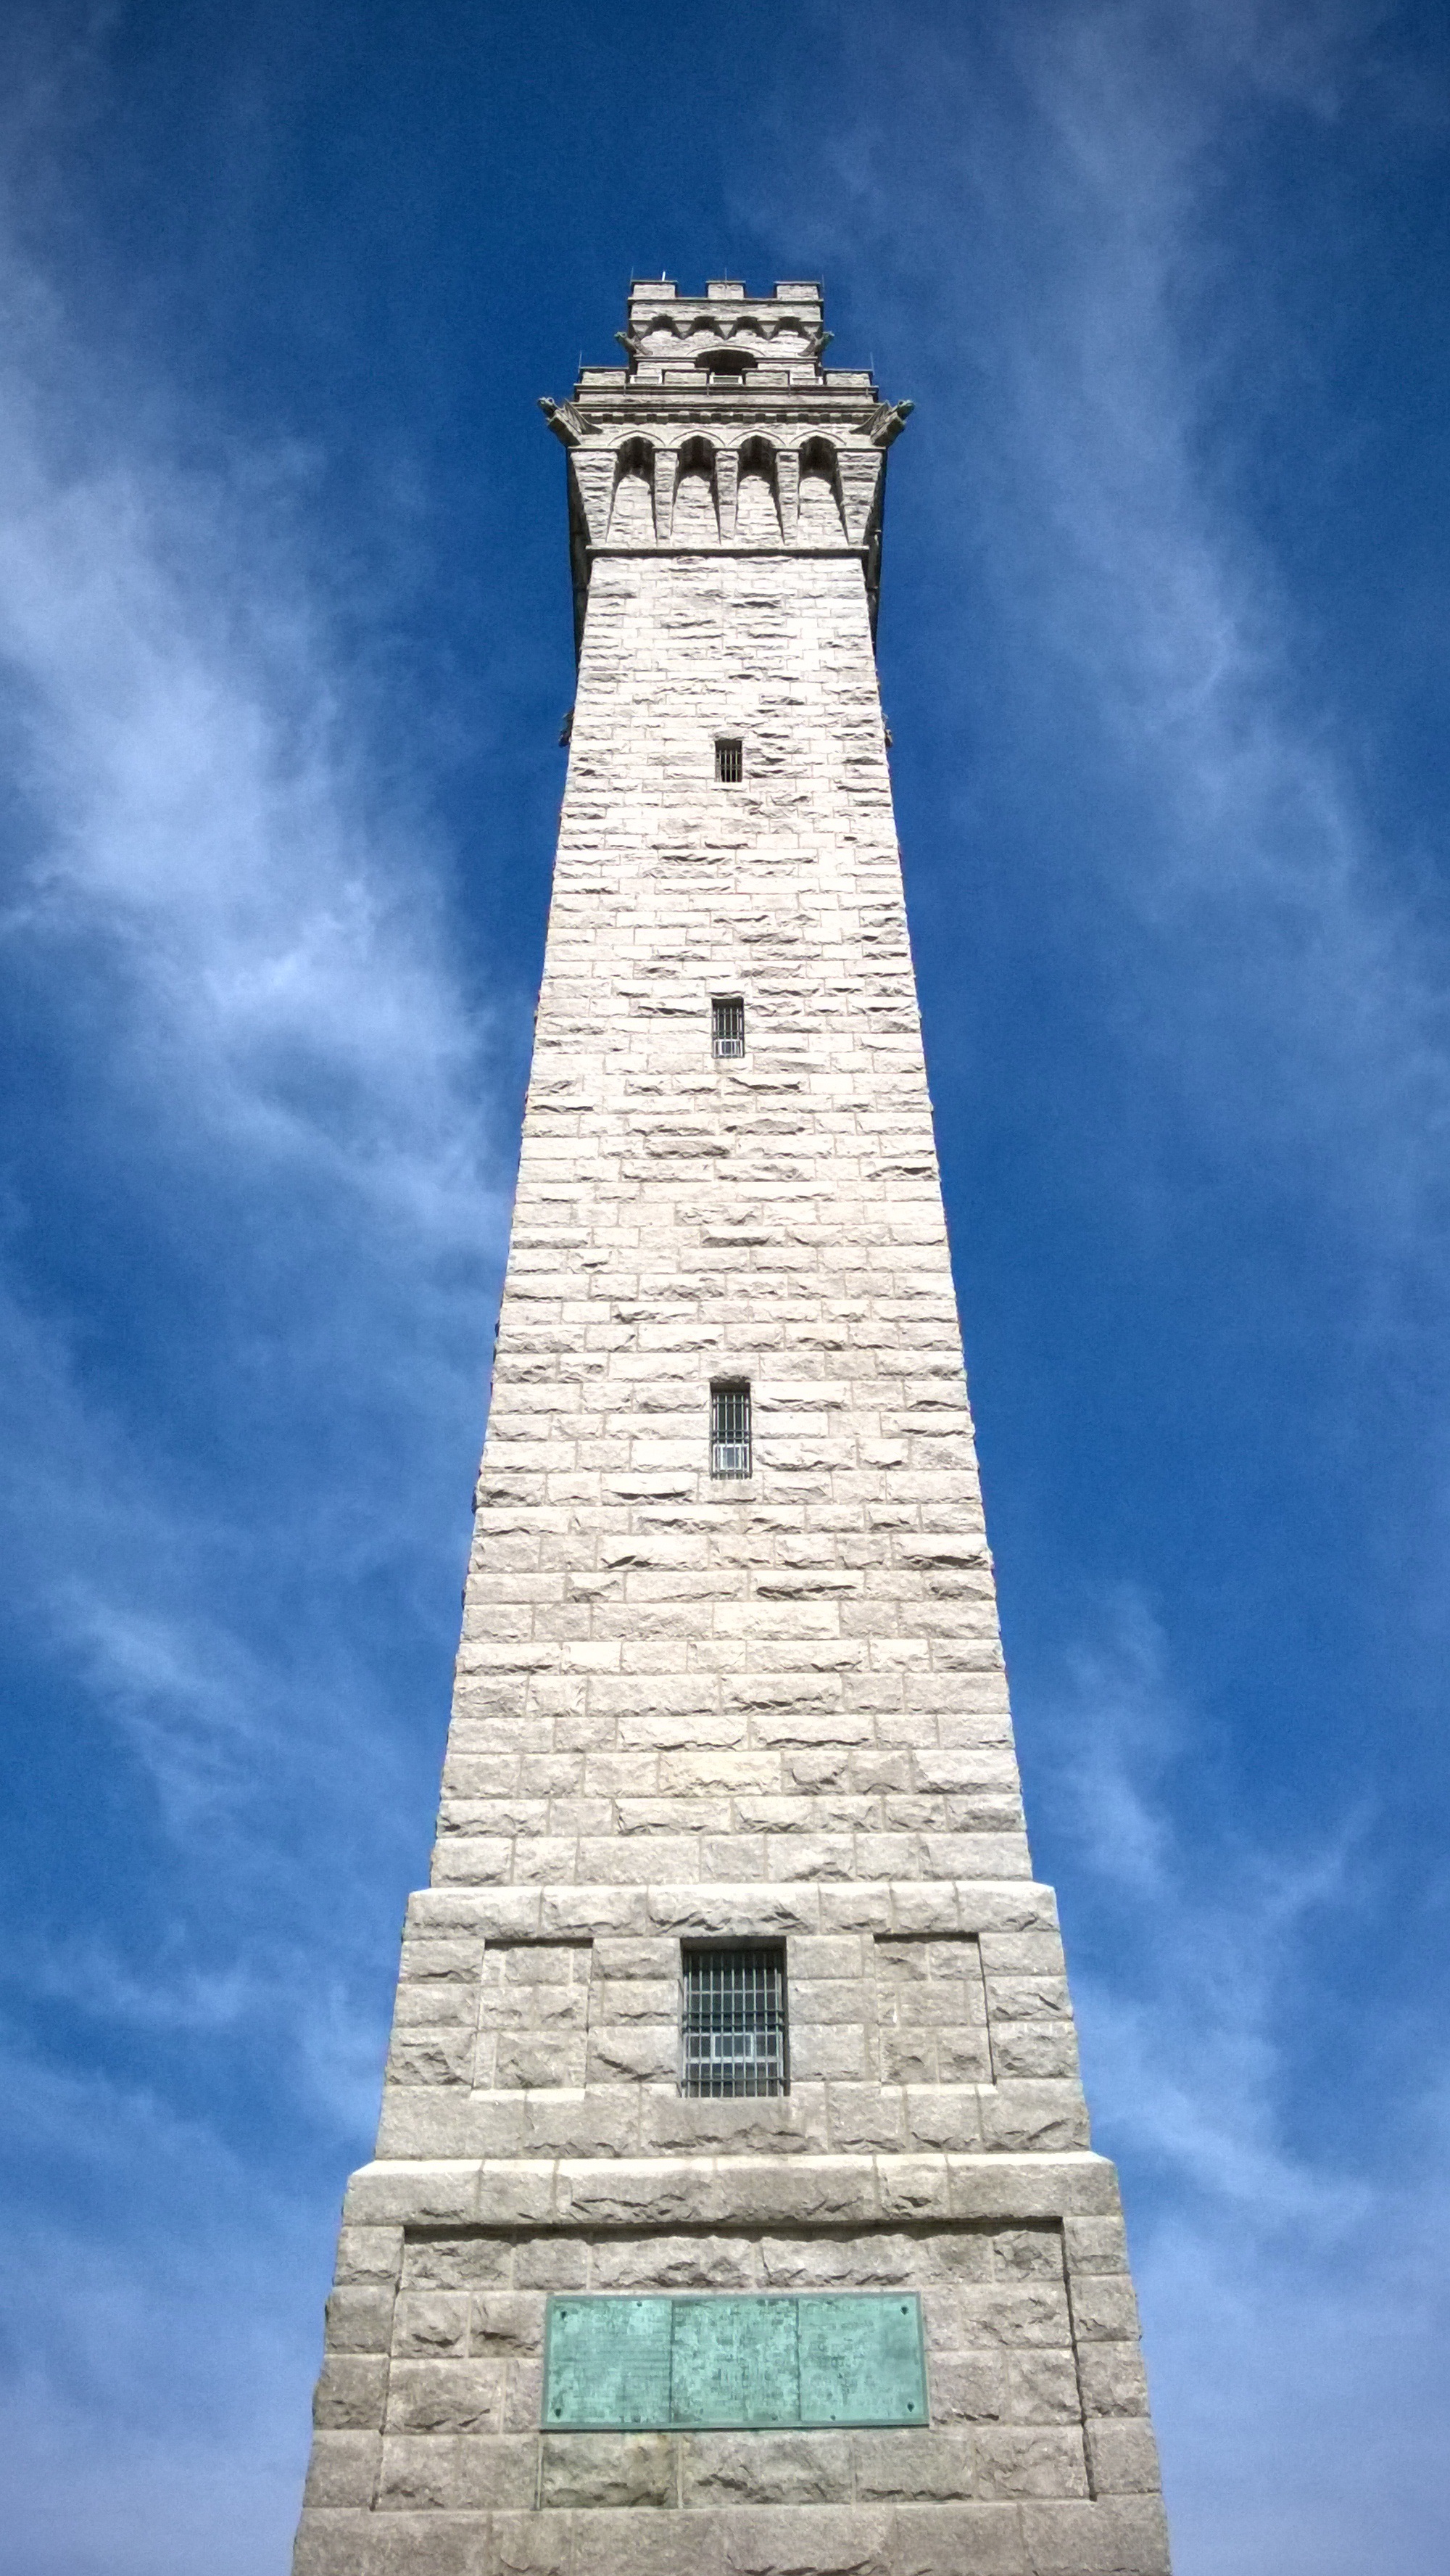
lighthouse, sky, monument, tower, landmark, blue, bell tower, steeple, pilgrim, control tower, cape cod, provincetown